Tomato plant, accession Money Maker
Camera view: horizontal (90 deg, fisheye); turntable rotation: 90 degrees
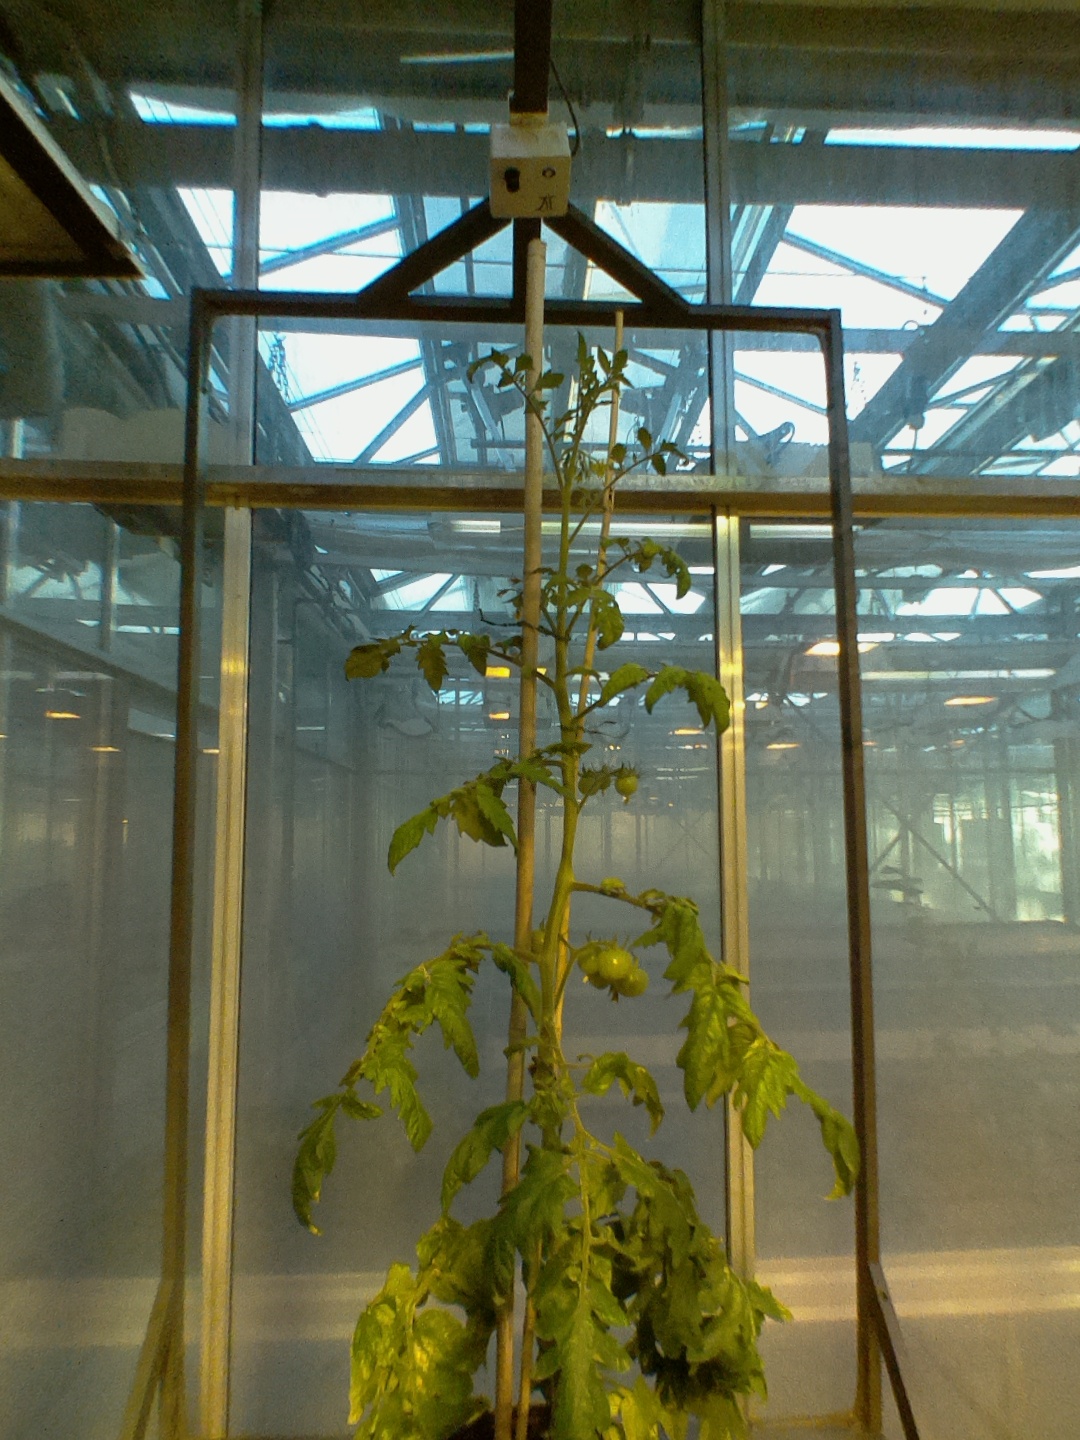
BBCH growth stage 73: 30%-40% of final fruit size